History of Widerøe

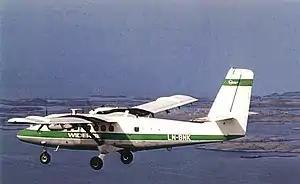
A Twin Otter in late 1970s; this aircraft would be destroyed in Widerøe Flight 933 in 1982.

The company took into use two Lockheed 12As for aerial photography in 1956, one of which was used for work in Liberia and Syria. Widerøe also took over SAS' last Junkers Ju 52 and put it into service on the sea route Bodø–Harstad–Tromsø. Thus Widerøe operated all of SAS' former sea routes. After being issued a loan from SAS the following year, Widerøe was able increase its fleet of Otters for four and could retire the Ju 52. The company changed its name back to Widerøe's Flyveselskap A/S on 1 July 1958 and took over SAS' aviation school at Fornebu. That year both a Cessna 170 and a Cornell crashed, between them killing five people. The company bought a Douglas RB-26C Invader, which they used for aerial photography in Svalbard. The air force retired its last nine Norsemen in 1959, and Widerøe cooperated with Solbergfly to purchase these, paying NOK 125,000 for five aircraft. This proved too ambitious, so they sold two to Aero Sahara. SAS decided to reduce its routes in Finnmark in 1960, resulting in Widerøe retiring their Norsemen, leaving the airline exclusively with Otters for scheduled services.